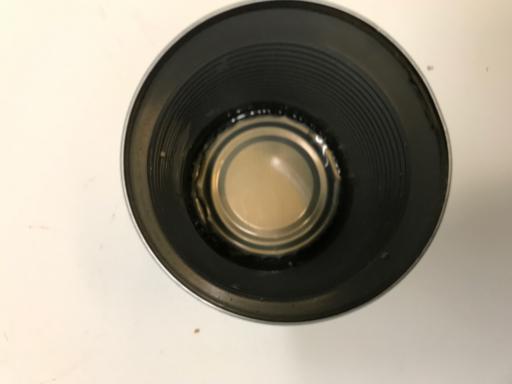
Waste category: metal